Star Barn Complex

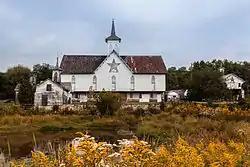

The Star Barn Complex, also known as the John Motter Barn and Outbuildings and "Walnut Hill," is an historic, American farm outbuilding complex that was located in Lower Swatara Township, Dauphin County, Pennsylvania.